Cosmogramma

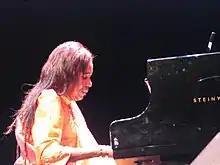
Alice Coltrane, Ellison's great-aunt, who inspired the title of the album ("pictured in 2006").

On October 31, 2008, Ellison's mother died of complications from diabetes, 21 months after his great-aunt Alice Coltrane's death. Ellison said, "I decided that if I was going to speak after that experience [the death of his mother], it better be something honest, and deeper than a record that was just made for the times. I wanted to do something that made her proud."